Special Delivery (1927 film)

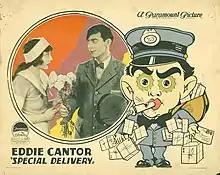
Lobby card

Special Delivery is a 1927 American silent comedy film directed by Roscoe Arbuckle starring Eddie Cantor, Jobyna Ralston and William Powell. It was written by Cantor, John F. Goodrich, and George Marion Jr. (with Larry Semon, uncredited). It was released by Paramount Pictures. The film's copyright was renewed in 1954, so it entered the public domain in the United States on January 1, 2023.